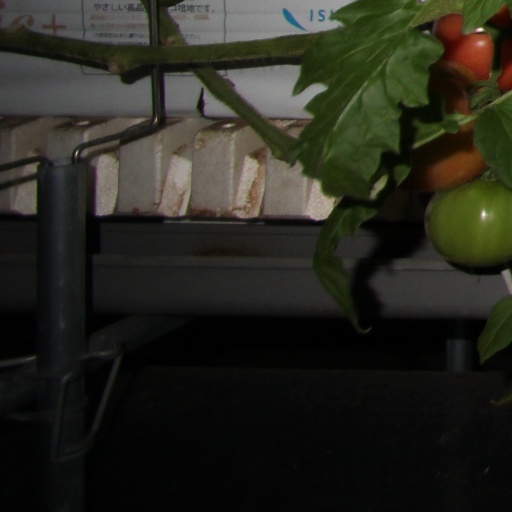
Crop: tomato